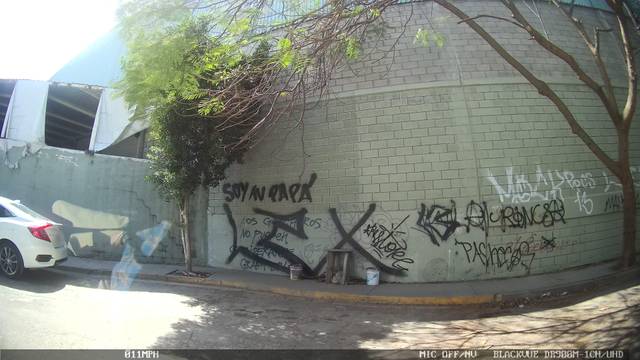
Region: Mexico
Coordinates: 25.686, -100.305